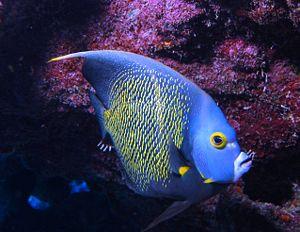
Le Poisson-ange français est un poisson tropical de la famille des Pomacanthidae.